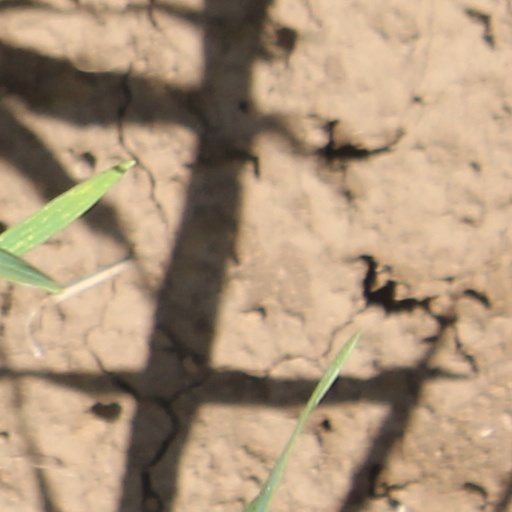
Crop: wheat